Randomization

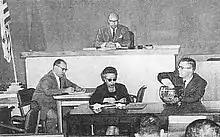
USCAR Court selecting a jury by sortition

In modern times, the concept of allotment, also known as sortition, is primarily seen in the selection of jurors within Anglo-Saxon legal systems, such as those in the UK and the United States. However, its political implications extend further. There have been various proposals to integrate sortition into government structures. The idea is that sortition could introduce a new dimension of representation and fairness in political systems, countering issues associated with electoral politics. This concept has garnered academic interest, with scholars exploring the potential of random selection in enhancing the democratic process, both in political frameworks and organizational structures. The ongoing study and debate surrounding the use of sortition reflect its enduring relevance and potential as a tool for political innovation and integrity.